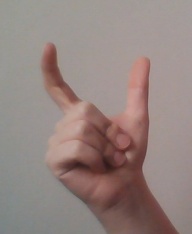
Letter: nun